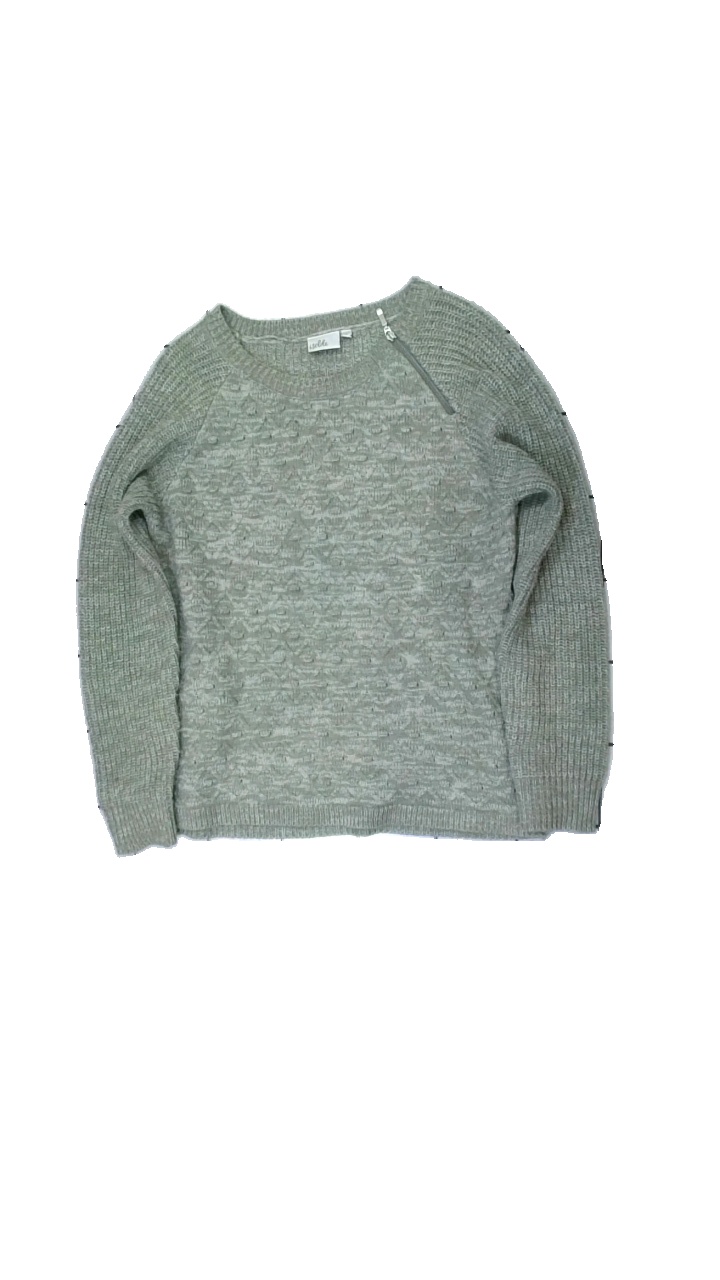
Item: Sweater (Ladies)
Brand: Isolde
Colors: Green
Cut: Regular
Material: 100% acryl
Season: All
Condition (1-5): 3
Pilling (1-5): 3
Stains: Minor
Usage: Export
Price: <50